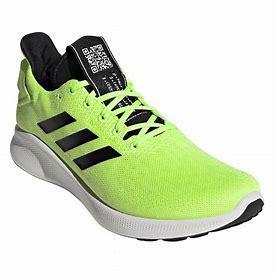
Brand: Adidas
Model: Sensebounce